P. J. Pilittere

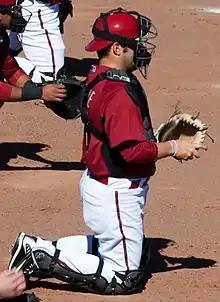
Pilittere with the Arizona Diamondbacks during spring training in 2011

Peter John Pilittere (born November 23, 1981) is an American professional baseball coach. He has previously served as the assistant hitting coach for the New York Yankees and Colorado Rockies of Major League Baseball (MLB).